One-Eyed Jacks

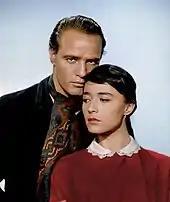
Promotional photograph for the film featuring main stars, Pina Pellicer and Marlon Brando

One-Eyed Jacks is the name of a brothel in the TV series "Twin Peaks" created by David Lynch and Mark Frost. The film is mentioned in dialogue between characters Donna Hayward and Audrey Horne. Horne asks Hayward if she has heard of "One-Eyed Jacks" and Hayward responds, "Isn't that that Western with Marlon Brando?".